Thomas of Cantimpré

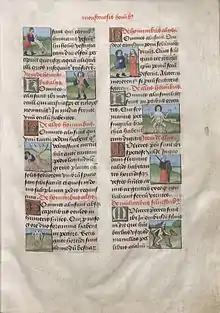
15th-century illuminated manuscript of Thomas of Cantimpré's "De rerum natura". Sheet showing 'monstruous human beings' such as cannibals.

Thomas of Cantimpré (Latin: Thomas Cantimpratensis or Thomas Cantipratensis) (Sint-Pieters-Leeuw, 1201 – Louvain, 15 May 1272) was a Flemish Catholic medieval writer, preacher, theologian and a friar belonging to the Dominican Order. He is best known for his encyclopedic work on nature "De natura rerum", for the moral text "Bonum universale de Apibus" and for his hagiographical writings.